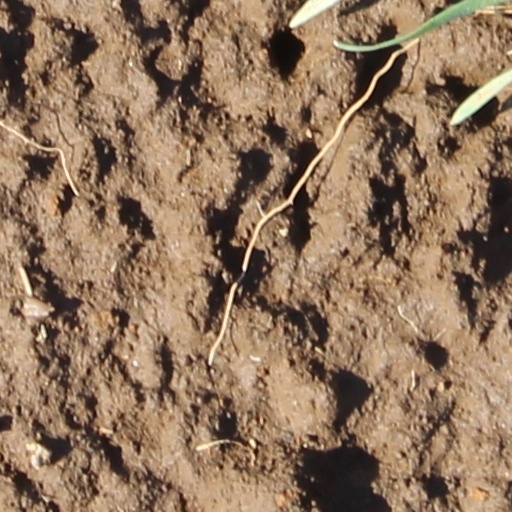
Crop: wheat